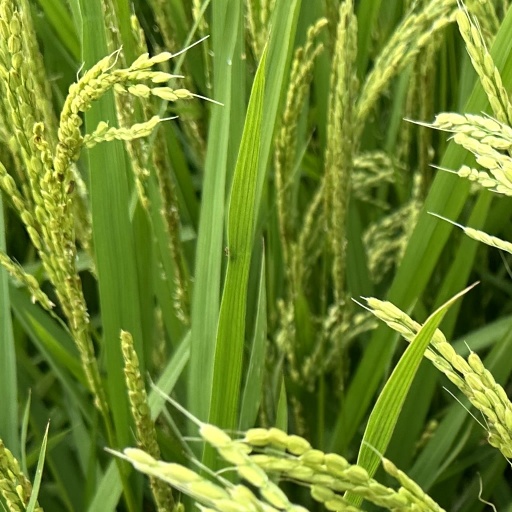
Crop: rice